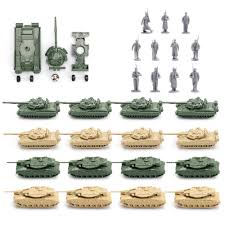
Label: Tank